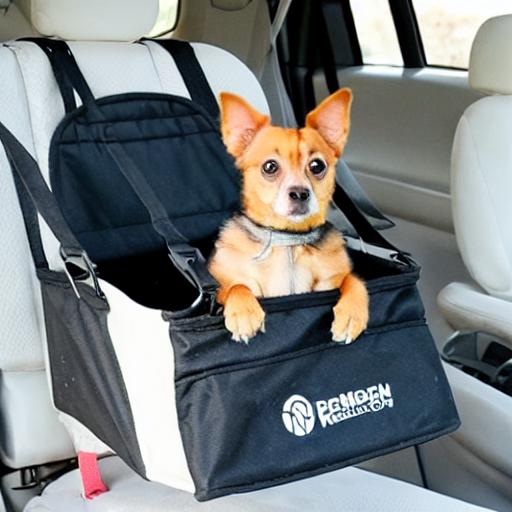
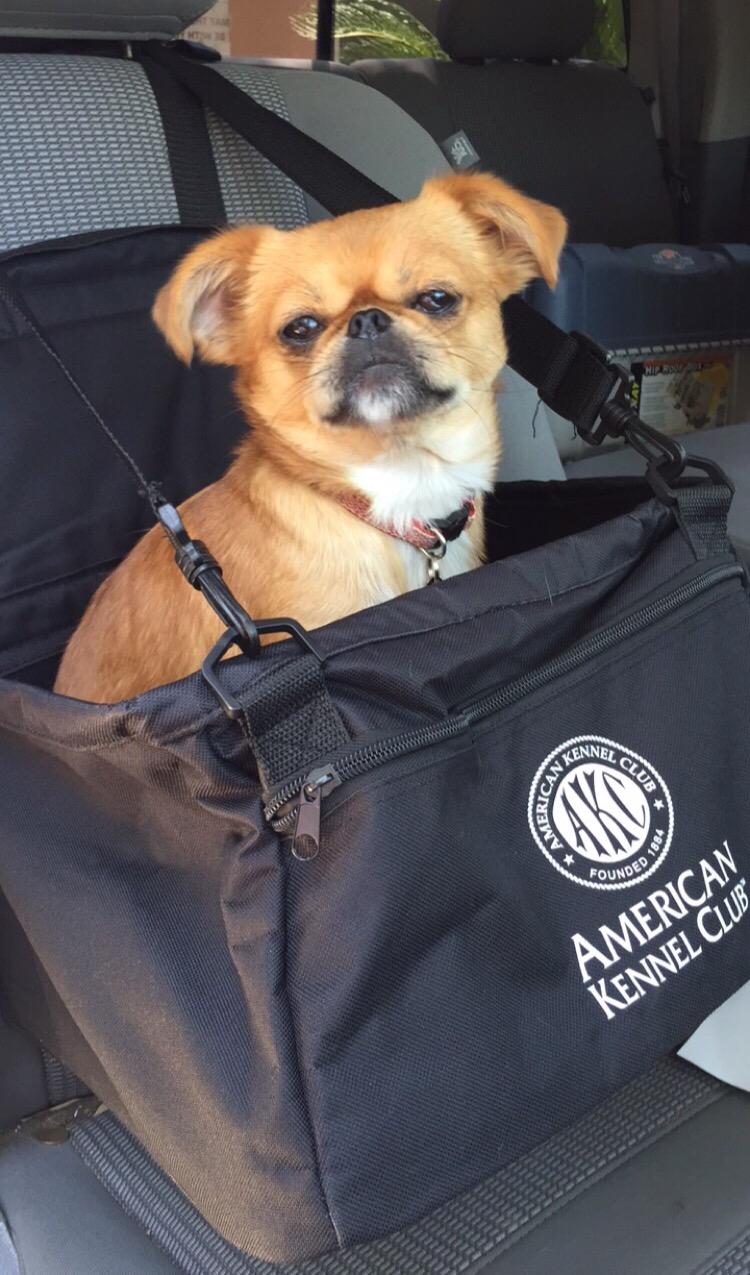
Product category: items_kennel
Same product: no